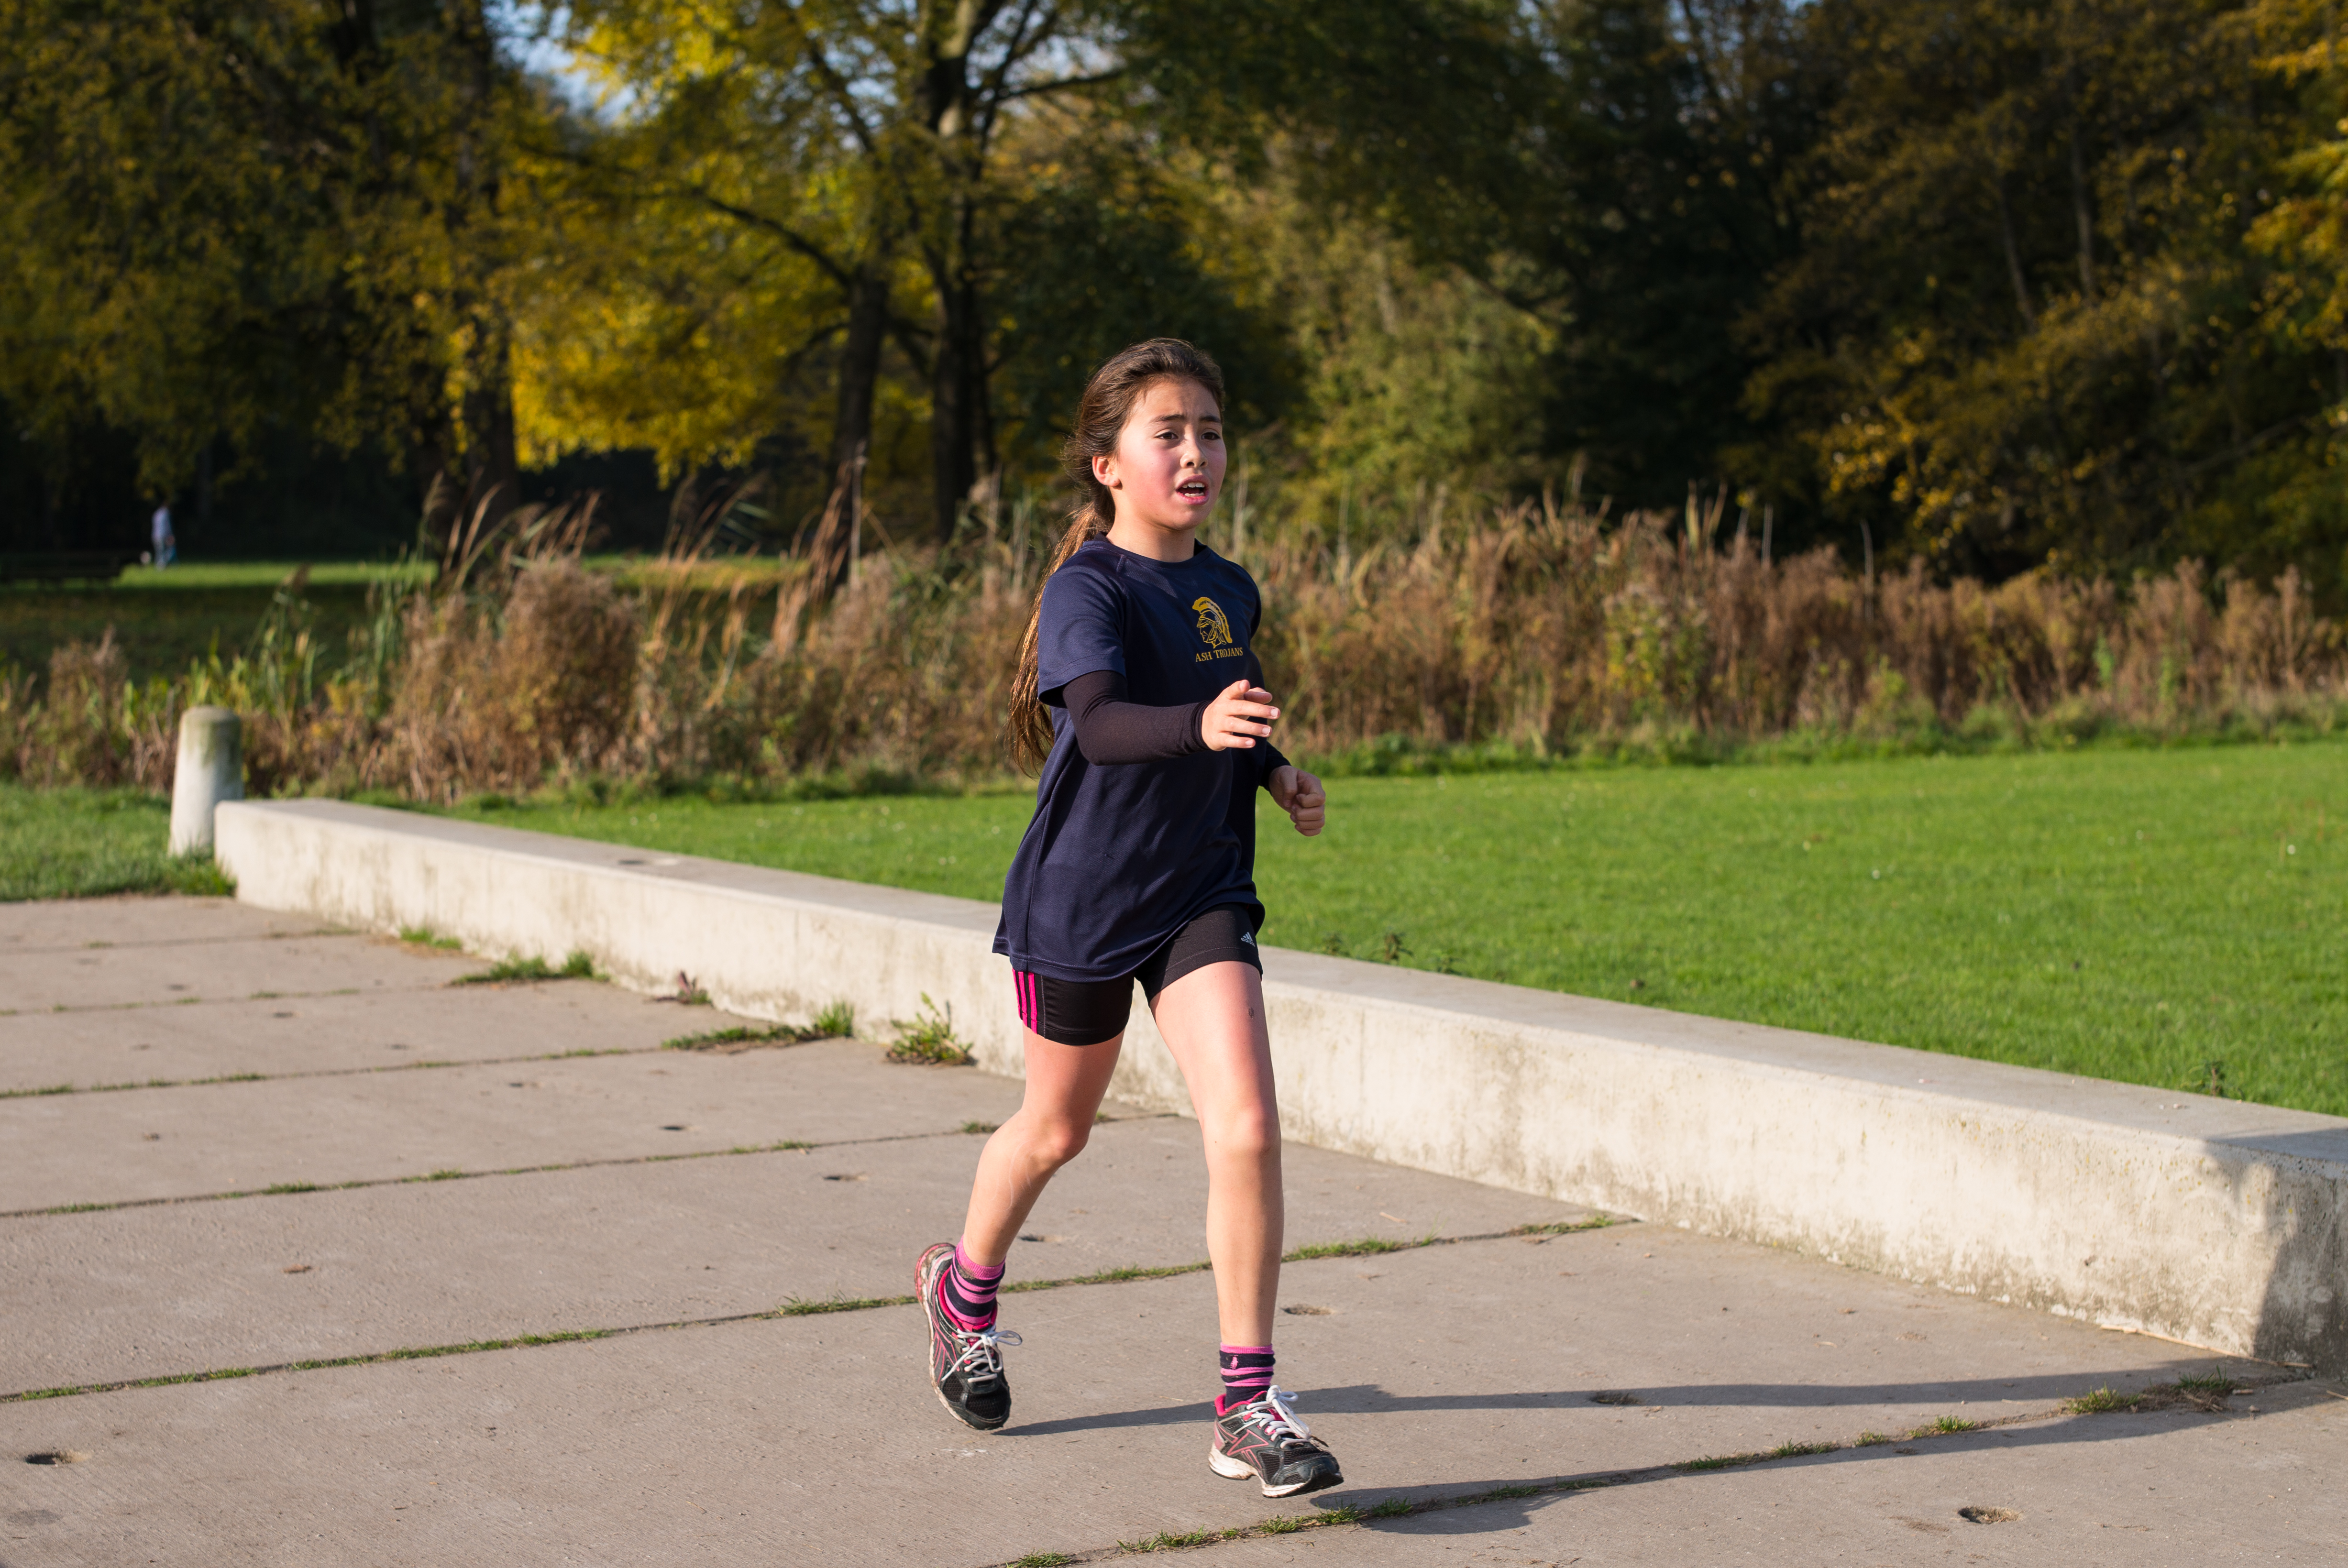
person, running, country, recreation, europe, high, park, jogging, cross, ash, race, competition, woods, holland, hague, amsterdam, netherlands, international, girls, m, team, sports, dutch, boys, footwear, 50, school, runners, endurance, junior, leica, 240, summilux, varsity, meet, bos, isa, amsterdamse, physical exercise, outdoor recreation, human action, endurance sports